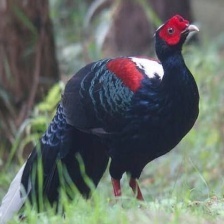
Species: SWINHOES PHEASANT
Scientific name: LOPHURA SWINHOII